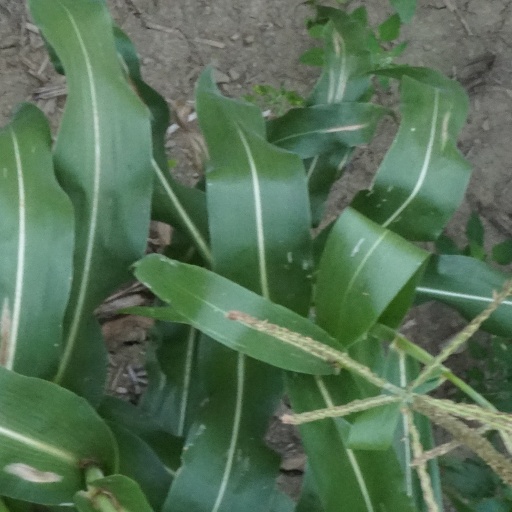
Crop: maize; corn